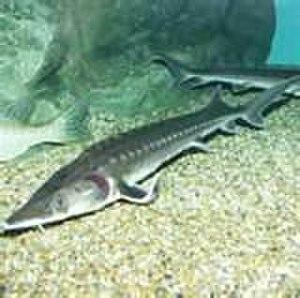
Le genre Acipenser regroupe une vingtaine d'espèces de poissons dulçaquicoles originaires d'Europe, d'Asie ou d'Amérique du Nord appelés esturgeons.